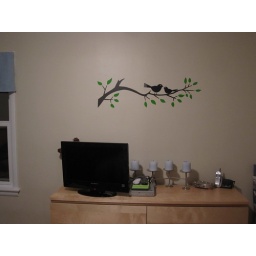
The birds are navy blue but I am contemplating cutting new ones in a lighter blue...